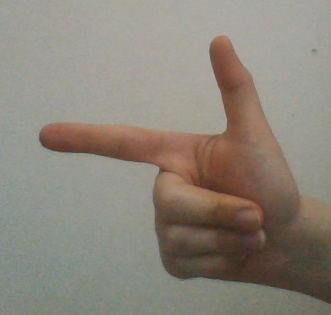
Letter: yaa